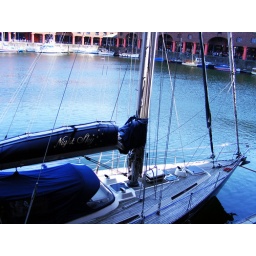
I cute little boat in Liverpool Albert Dock